1933 Auckland Rugby League season

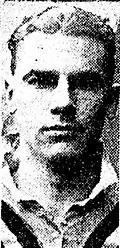
Brian Riley debuted for Ponsonby.

St George returned to Auckland to complete their tour where they played Newton Rangers in a midweek match which they won 30 points to 23, followed by a return match with Richmond on the Saturday. There had been some debate as to who the last match would be played against. Newton had had a solid season putting in some strong performances and they were arguably the most improved side in Auckland. They had also been the first club to request a match with the touring side however the strongest performing sides had all been matched up with St George first and this last match of the tour was only confirmed at the end of the tour. Following the match with Newton the St George team was entertained by the New Zealand Rugby League at a dinner. Tribute was paid to the “sporting spirit” that the team had shown and a “hand-some engraved shield” was presented to the team by H Wamsley who had made it himself. The shield was to be played for in an annual competition between clubs from Sydney and the Auckland Province. Whilst in Auckland several members of the team along with the manager Mr. J. H. Mostyn visited Sacred Heart College where Mr. Mostyn gave an address to the students on football. Following their last match the team departed for Sydney on the Wanganella Ship at 5pm which meant that the match with Richmond kicked off at the earlier time of 2:45pm. Richmond won the match by 5 points to 3. Prior to the match a running race was held between Len Brennan and Bernard Martin of the touring side and several members of local clubs. It was run from try line to try line and Martin won the race by a foot from Adams (Devonport) in a time of 12.15 seconds with Brennan finishing third. Brennan was killed ten years later in 1943 when the plane he was in was shot down over Italy during World War II.